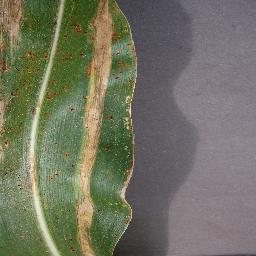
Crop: corn
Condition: (maize)_northern_blight